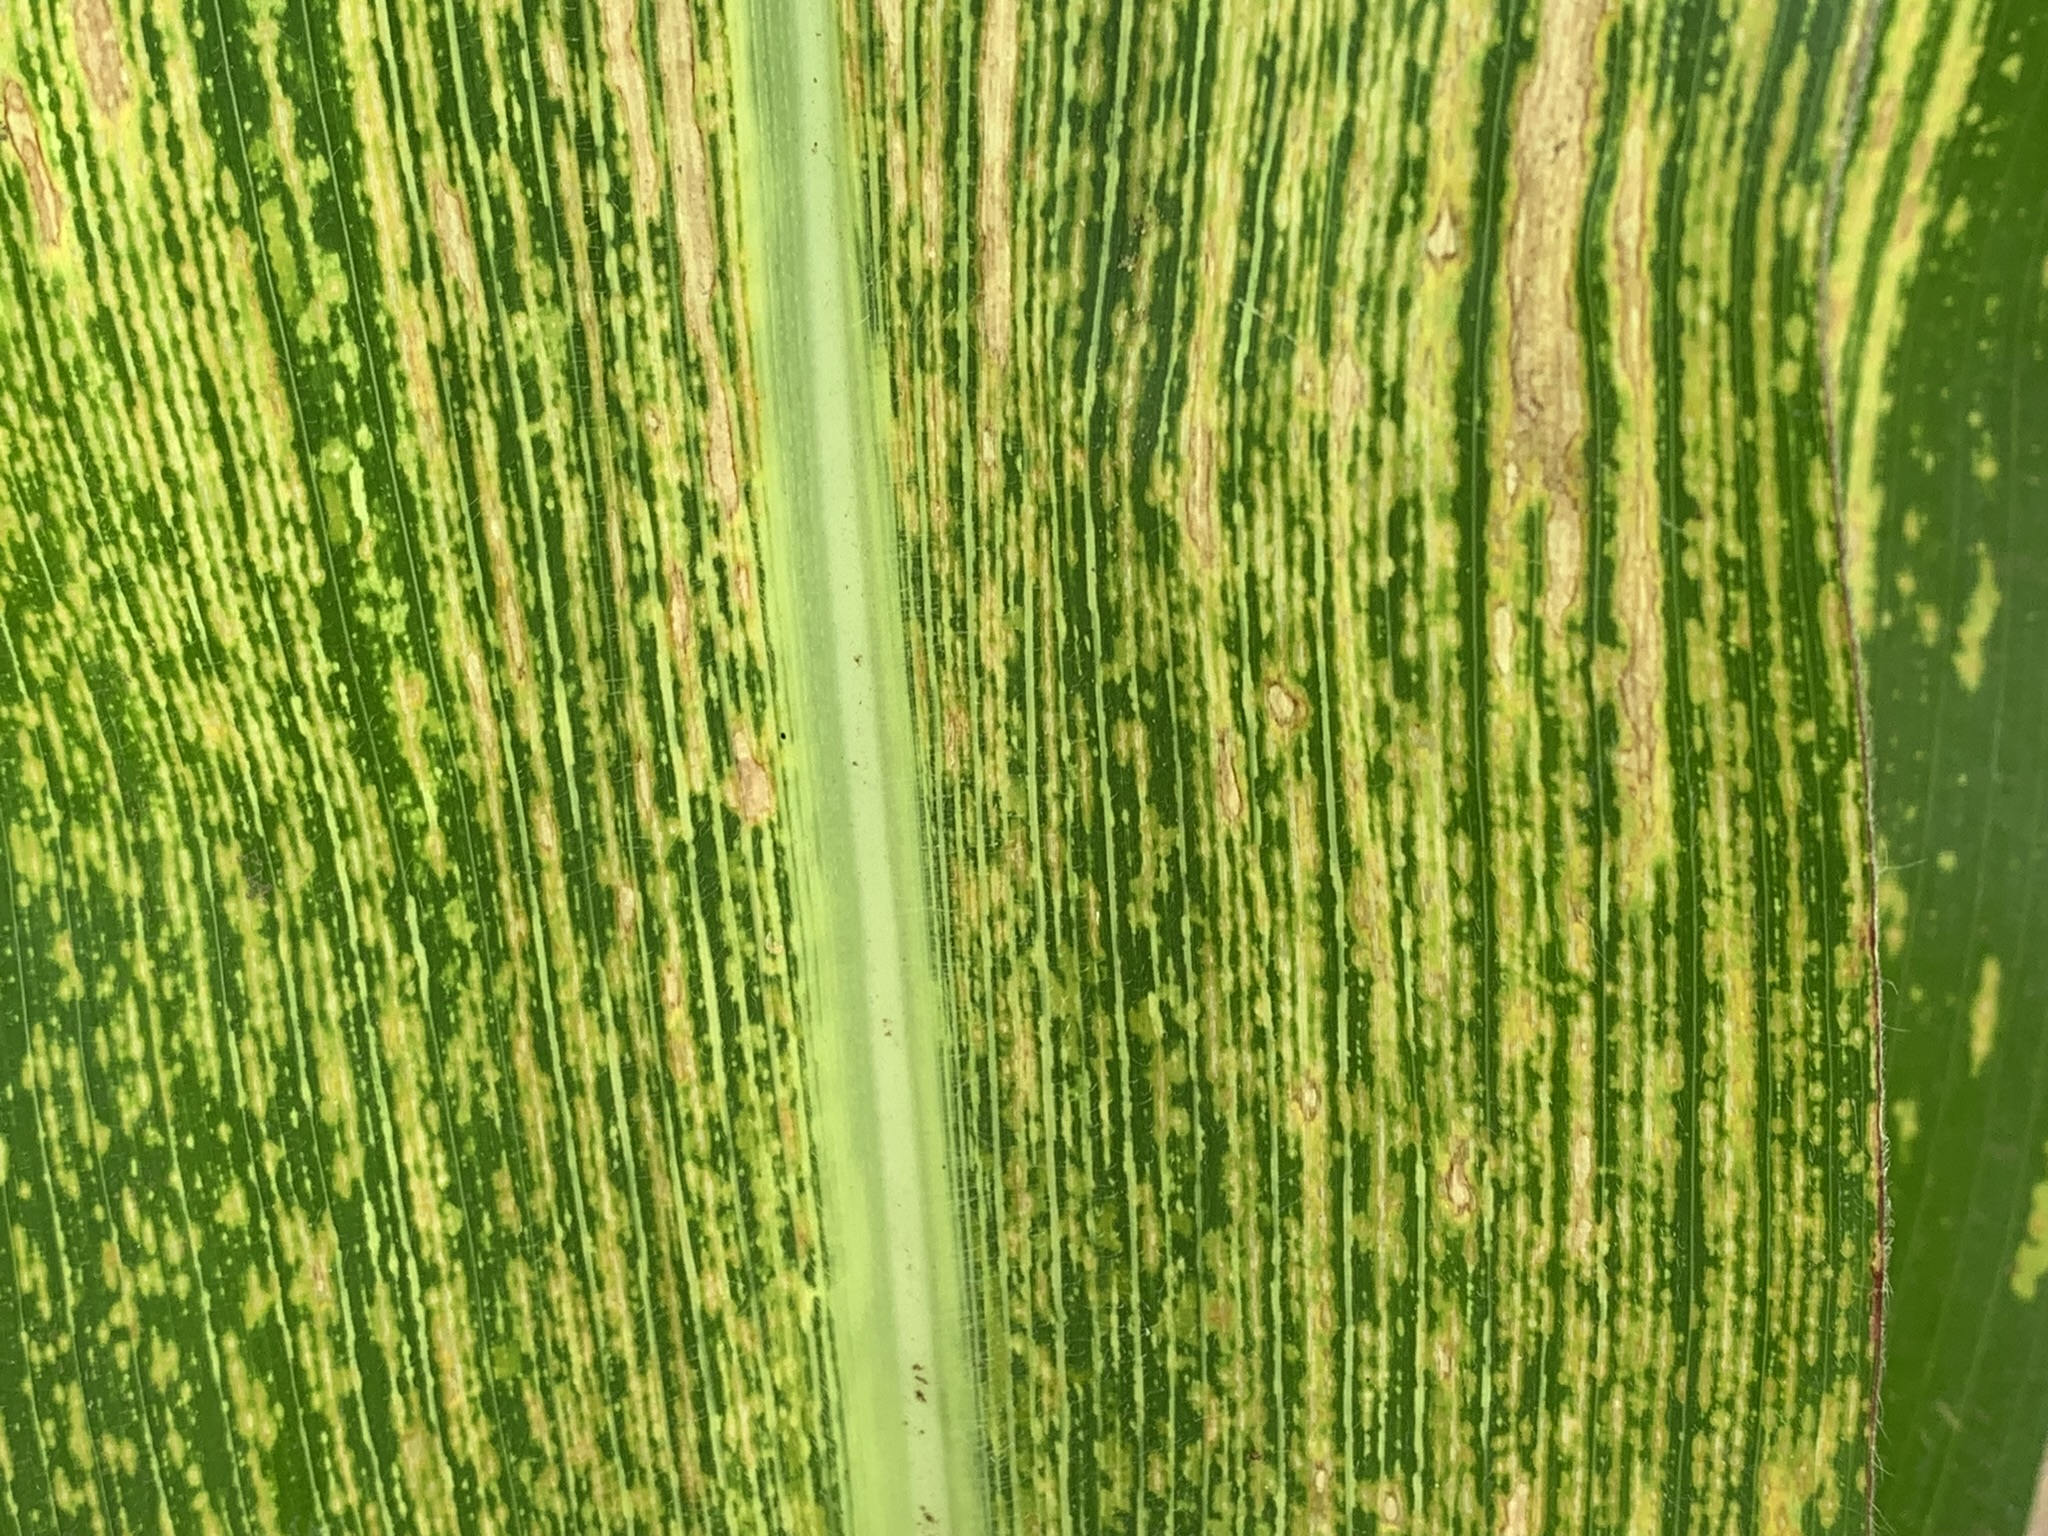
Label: MSV